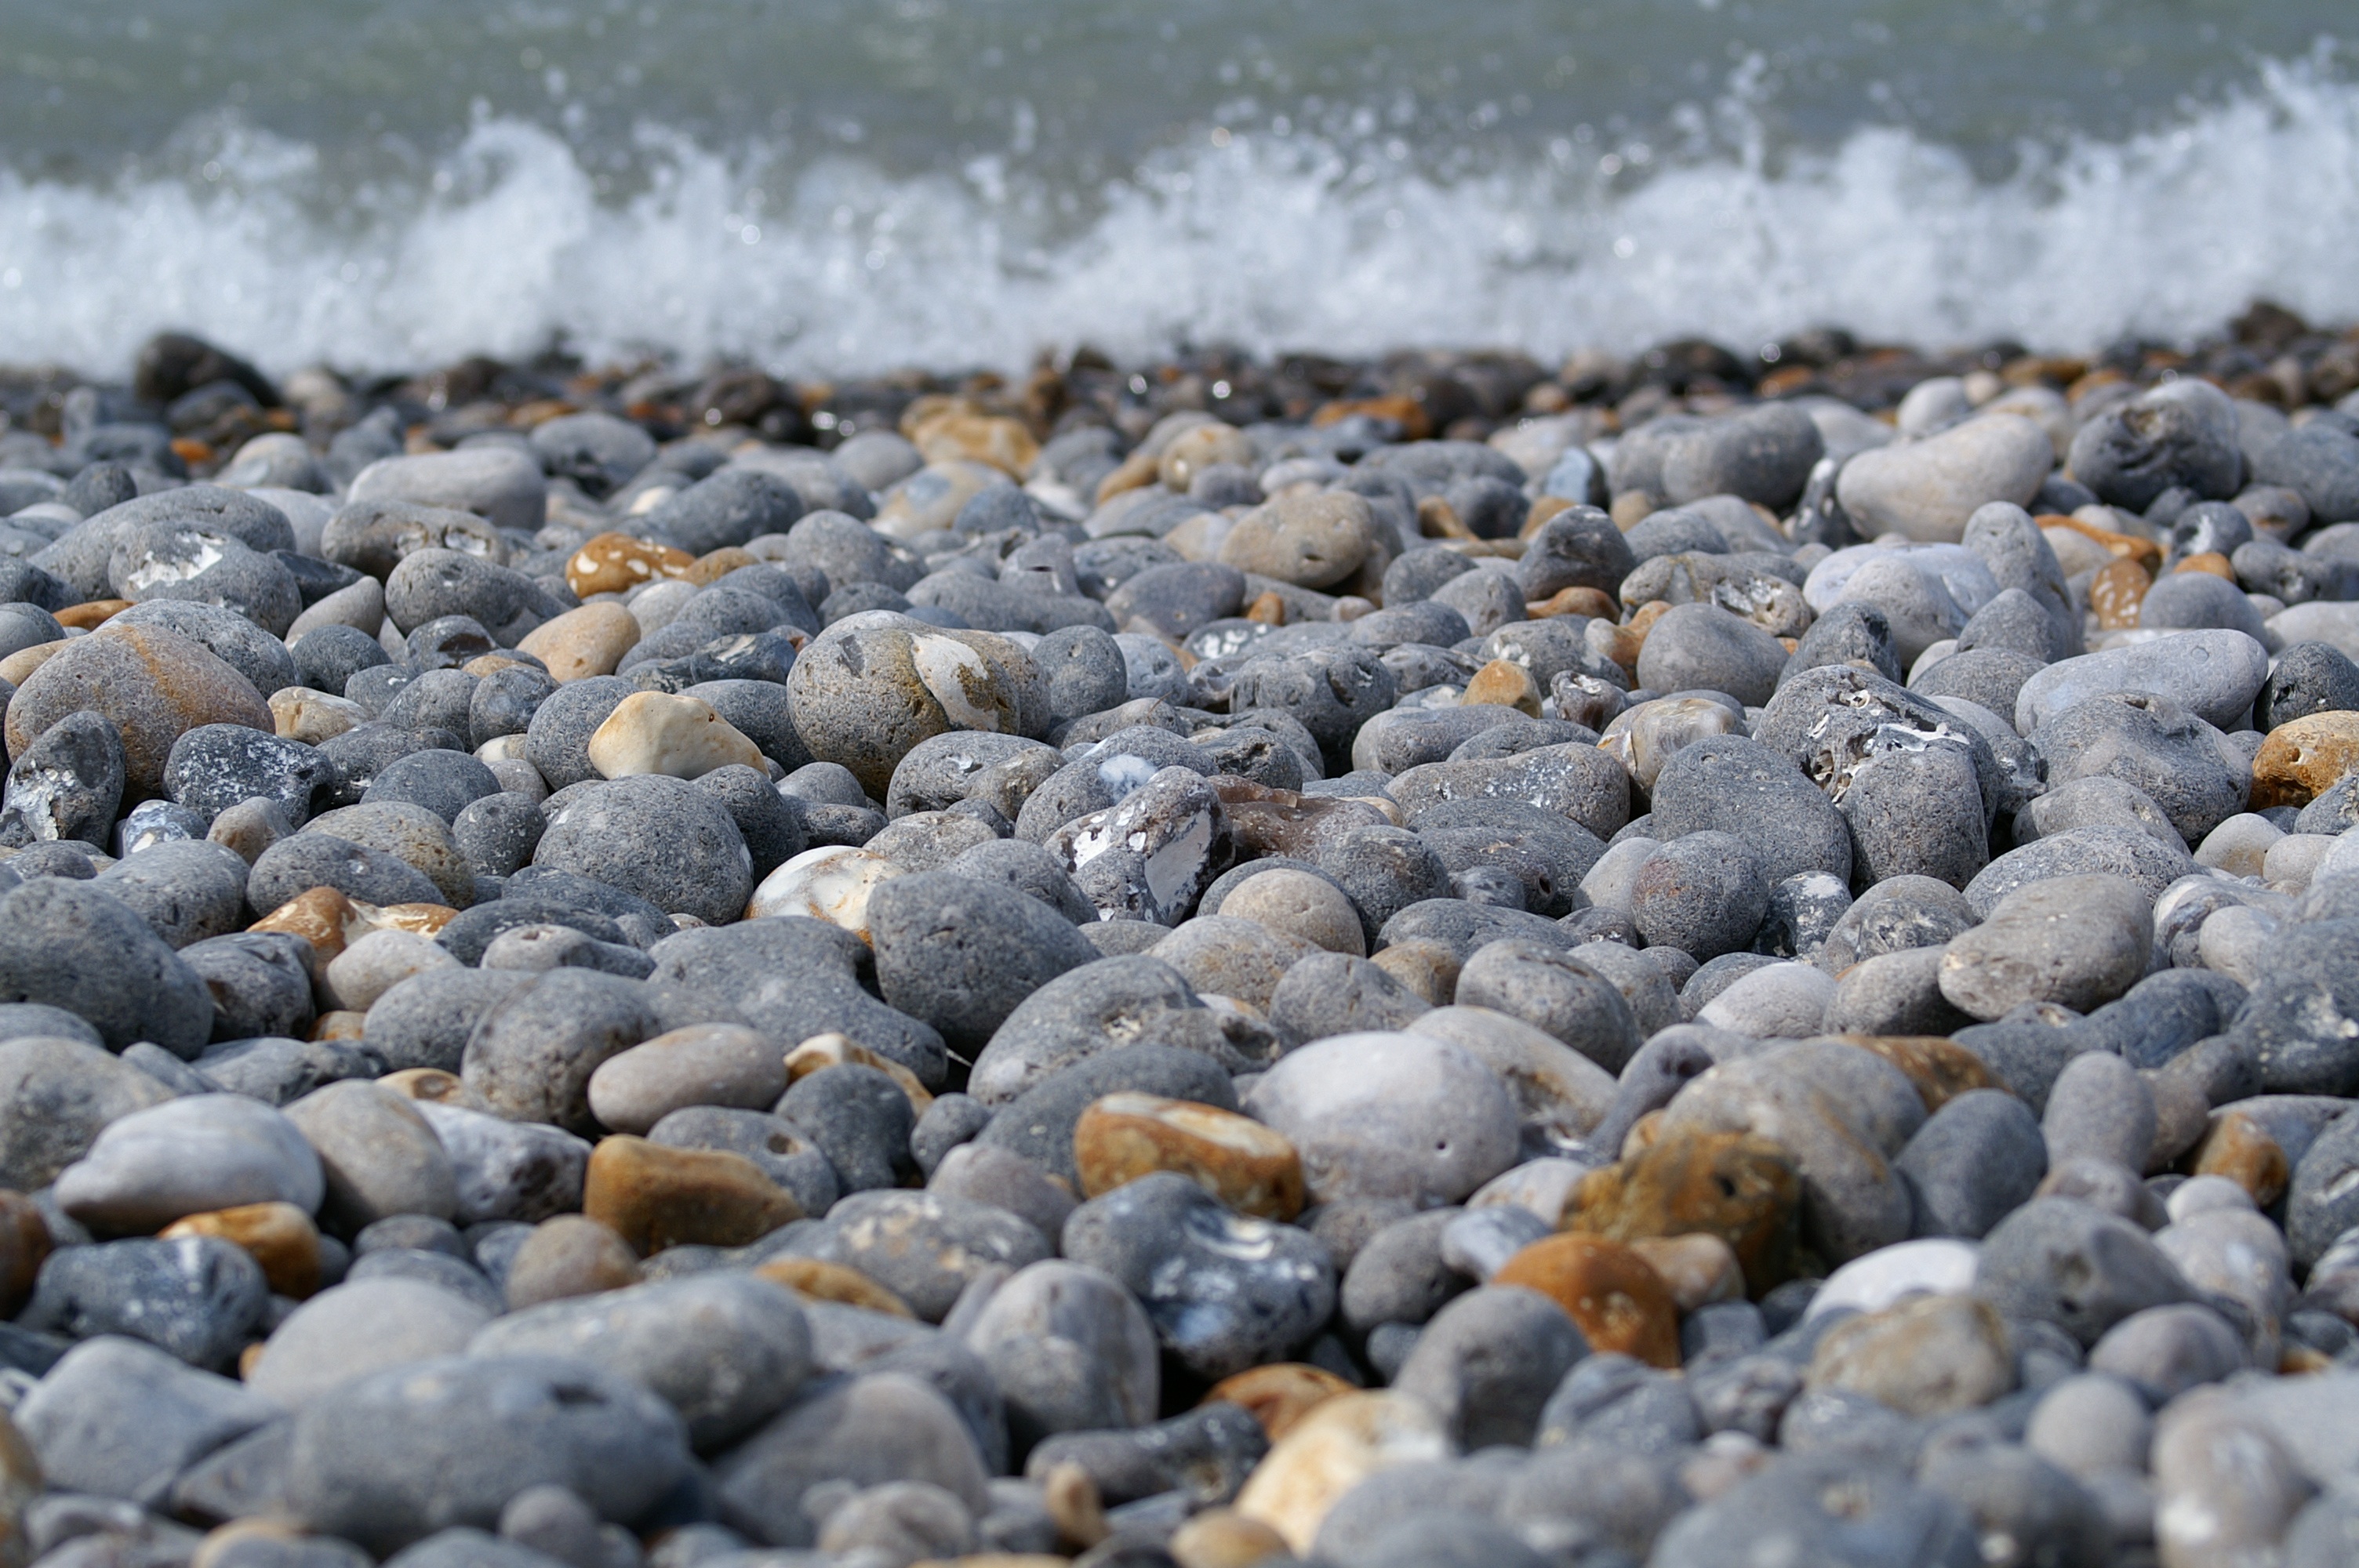
landscape, sea, coast, water, nature, sand, rock, ocean, winter, shore, wave, frost, seaside, wild, mediterranean, splash, spray, pebble, seascape, holiday, rest, material, zen, rocks, stones, waves, relaxation, spa, maritime, scum, pebble beach, wild coast, rough sea, wind wave